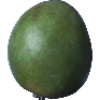
Label: mango